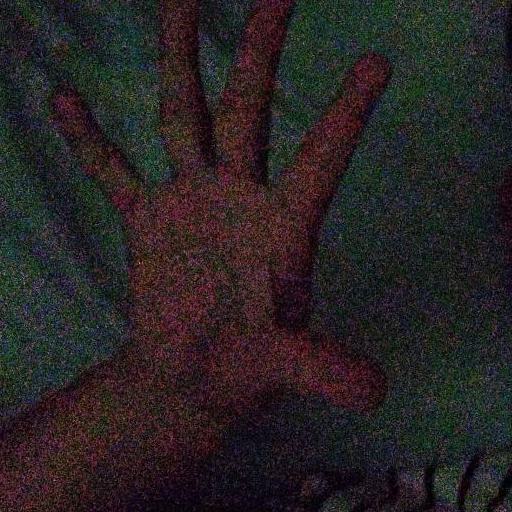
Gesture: palm